Canon de 75 antiaérien mle 1913–1917

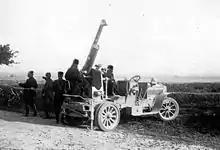
Autocanon de 75 mm antiaérien mle 13

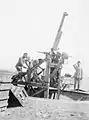
Canon de 75 mm antiaérien mle 15 at Salonika in 1917.

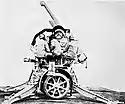
Canon de 75 mm antiaérien mle 17

The most common anti-aircraft configuration was a fixed battery of four mle 1915 guns located near cities, factories or military bases. Target range was measured by optical coincidence rangefinders and height by optical height finders which measured the distance to the target and the elevation angle, which together gave the height of the aircraft. These coordinates were transmitted to a single Brocq fire-control station, which was an electric tachymetric device that calculated target speed, altitude and direction to determine deflection angles. The deflection calculations were transmitted to displays on each gun for the crew to aim at for barrage fire. The guns themselves had only simple sights and lacked the ability to engage individual targets.